Immune response

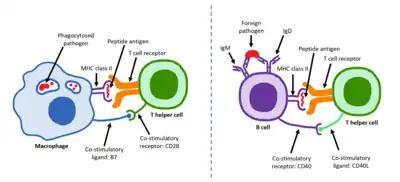
MHC peptide presentation along with co-stimulatory ligand/receptor binding

The adaptive immune response is the body's second line of defense. The cells of the adaptive immune system are extremely specific because during early developmental stages the B and T cells develop antigen receptors that are specific to only certain antigens. This is extremely important for B and T cell activation. B and T cells are extremely dangerous cells, and if they are able to attack without undergoing a rigorous process of activation, a faulty B or T cell can begin exterminating the host's own healthy cells. Activation of naïve helper T cells occurs when antigen-presenting cells (APCs) present foreign antigen via MHC class II molecules on their cell surface. These APCs include dendritic cells, B cells, and macrophages which are specially equipped not only with MHC class II but also with co-stimulatory ligands which are recognized by co-stimulatory receptors on helper T cells. Without the co-stimulatory molecules, the adaptive immune response would be inefficient and T cells would become anergic. Several T cell subgroups can be activated by specific APCs, and each T cell is specially equipped to deal with each unique microbial pathogen. The type of T cell activated and the type of response generated depends, in part, on the context in which the APC first encountered the antigen. Once helper T cells are activated, they are able to activate naïve B cells in the lymph node. However, B cell activation is a two-step process. Firstly, B cell receptors, which are just Immunoglobulin M (IgM) and Immunoglobulin D (IgD) antibodies specific to the particular B cell, must bind to the antigen which then results in internal processing so that it is presented on the MHC class II molecules of the B cell. Once this happens a T helper cell which is able to identify the antigen bound to the MHC interacts with its co-stimulatory molecule and activates the B cell. As a result, the B cell becomes a plasma cell which secretes antibodies that act as an opsonin against invaders.